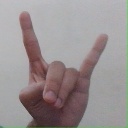
अक्षर: श